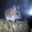
Label: mouse